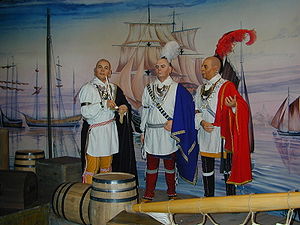
Cherokee / Historie / Traktater med England
"""Tre cherokeser krigere i London""; opstilling på Museum of The Cherokee Indian i Cherokee, North Carolina"
Cherokee-indianerne eller cherokeserne, som de ofte kaldes på dansk, er en stamme af oprindelige amerikanere. Stammen var en af de fem civiliserede stammer og boede, da spanierne kom til Amerika i det, der i dag er det sydøstlige USA. Cherokeserne er en af de stammer i det nuværende USA, der har sit eget skriftssystem, opfundet omkring 1821 af Sequoyah.